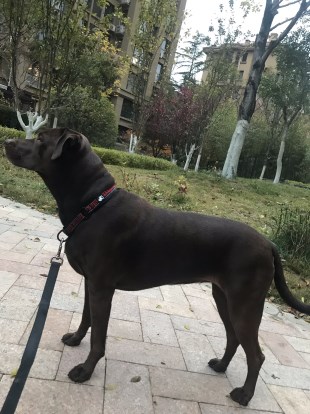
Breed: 3580-n000122-Labrador_retriever